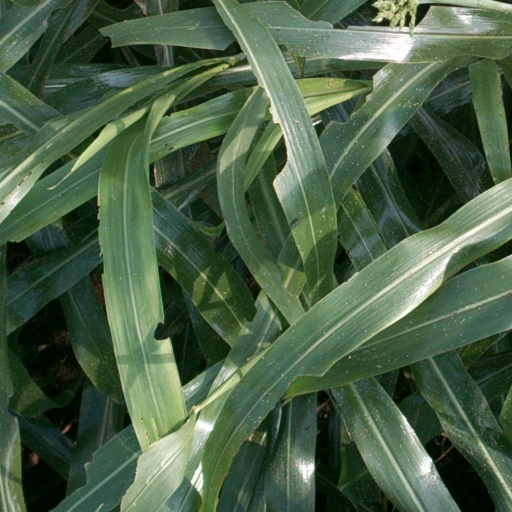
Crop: sorghum